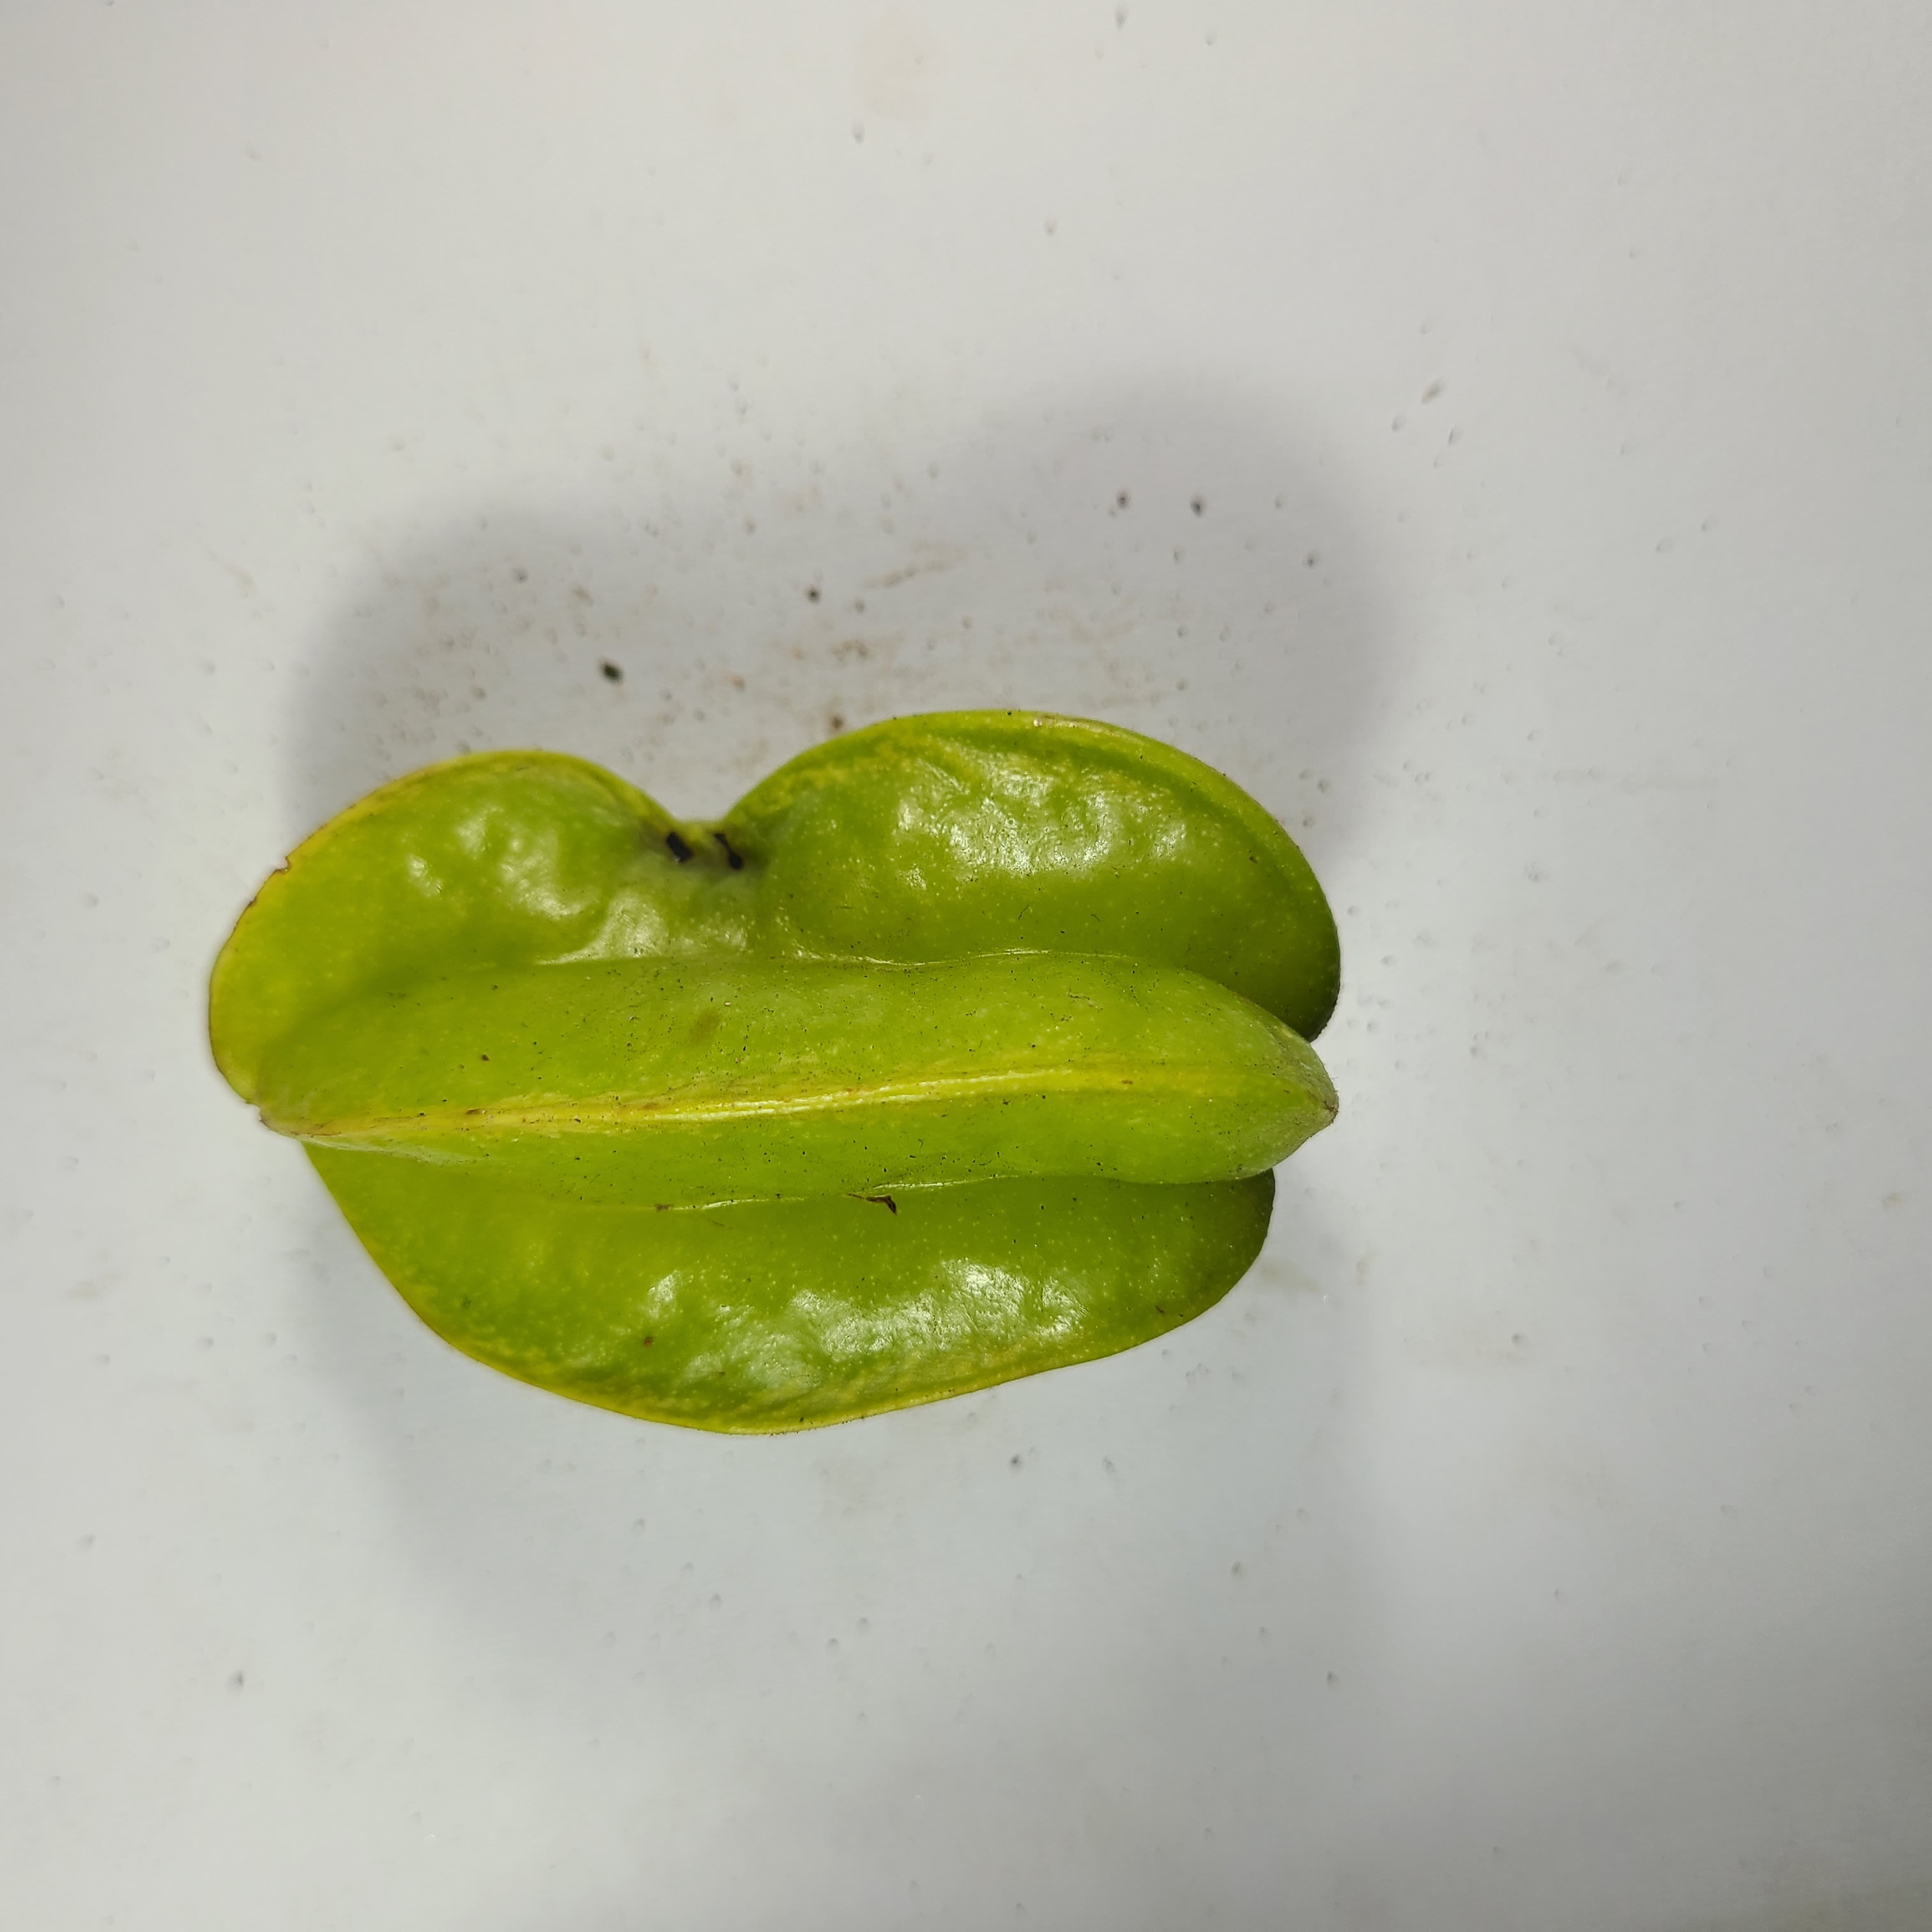
Label: Unhealthy Fruits